Alifedrine

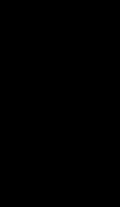

Alifedrine (developmental code name D-13625) is a drug described as a sympathomimetic and cardiotonic or positive inotropic agent which was never marketed. It is a β-adrenergic receptor partial agonist and was studied in the treatment of heart failure. The drug is taken by mouth or intravenously. It is a β-hydroxylated substituted amphetamine derivative.